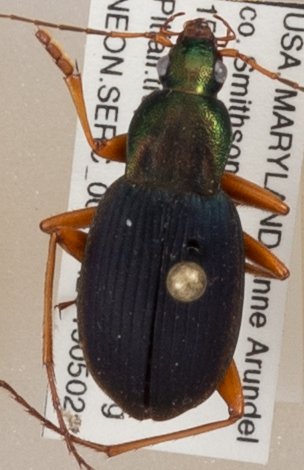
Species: Chlaenius aestivus
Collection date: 2019-05-02
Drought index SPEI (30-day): -0.858
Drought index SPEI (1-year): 2.09
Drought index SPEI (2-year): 1.546